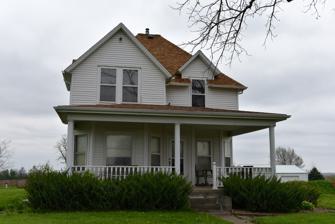
Building: Evan F. Ellis Farmhouse
Country: United States of America
Year built: 1913
Historic house in Iowa, United States United States historic place Evan F. Ellis Farmhouse U.S. National Register of Historic Places Show map of Iowa Show map of the United States Location Junction of Story and West Sts. Nearest city Bussey, Iowa Coordinates 41°13′10″N 92°53′21″W / 41.21944°N 92.88917°W / 41.21944; -92.88917 Area less than one acre Built 1913 Built by Evan F. Ellis NRHP reference No. 85000006 Added to NRHP January 3, 1985 The Evan F. Ellis Farmhouse is an historic residence located north of Bussey, Iowa , United States.  Evan, his wife Bertha, and their two daughters moved from Illinois and settled on the 120-acre (49 ha) farm they bought in Marion County, Iowa in 1909.  He built this Sears, Roebuck & Co. "Honor Bilt Modern Homes" pre-cut house in 1913.  It was unusual for such a house to be built in a rural area because all the parts would have to be transported a longer distance. The two-story frame house features a full-length front porch, projecting wall dormers , and it is capped with a hipped roof . After Evan's (1949) and Bertha's (1959) deaths, their daughter Mary continued to live in the house and run the farm until her death in 1974. While the family continued to own the farm, the house was rented to tenants until 1983 when Bonnie Vanderlinden Noah, Evan and Bertha's granddaughter, and her husband Jack began restoring the house for them to live in.  The house was listed on the National Register of Historic Places in 1985. References